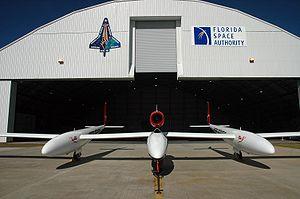
Le Scaled Composites Model 311 Virgin Atlantic GlobalFlyer est un avion, conçu par l'ingénieur Burt Rutan, avec lequel Steve Fossett accomplit un tour du monde en solitaire sans escale et sans ravitaillement en 67 heures 2 minutes et 38 secondes entre le 28 février 2005 et le 3 mars 2005. La vitesse moyenne du vol de 550,78 km/h établit le nouveau record du monde de circumnavigation précédemment détenu par le Rutan Voyager en 9 jours et 3 minutes à la vitesse de 186,11 km/h.